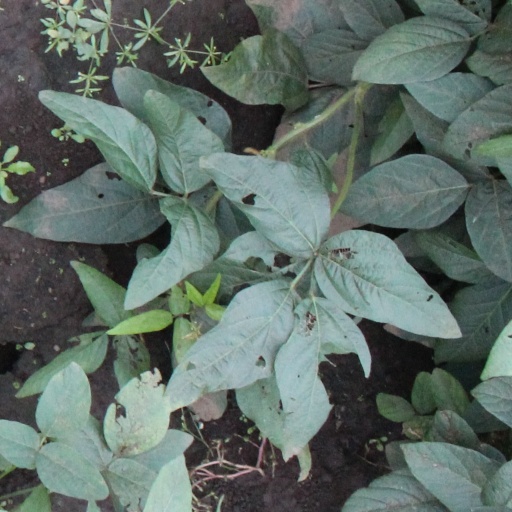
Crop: soybean